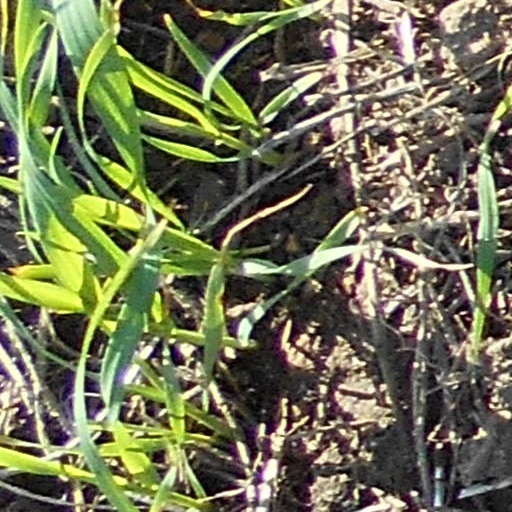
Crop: wheat